Giacomo Fenicio

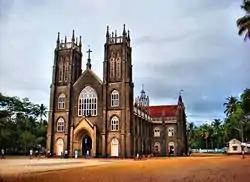
St. Andrew's Basilica, Arthunkal, Kerala

Fenicio was born in Capua, Italy in 1558. He arrived in India in 1582 and spent the next 48 years in South India. He became the second vicar of St. Andrew's Basilica, Arthunkal in Kerala after the death of the first vicar, Fr. Gasper Pius, who built the church. Fenicio was well-known for his tolerance towards other religions. One of the great things is the establishment of the confraternity-visionary community in the church in 1585. Fenicio died in Cochin in 1632.